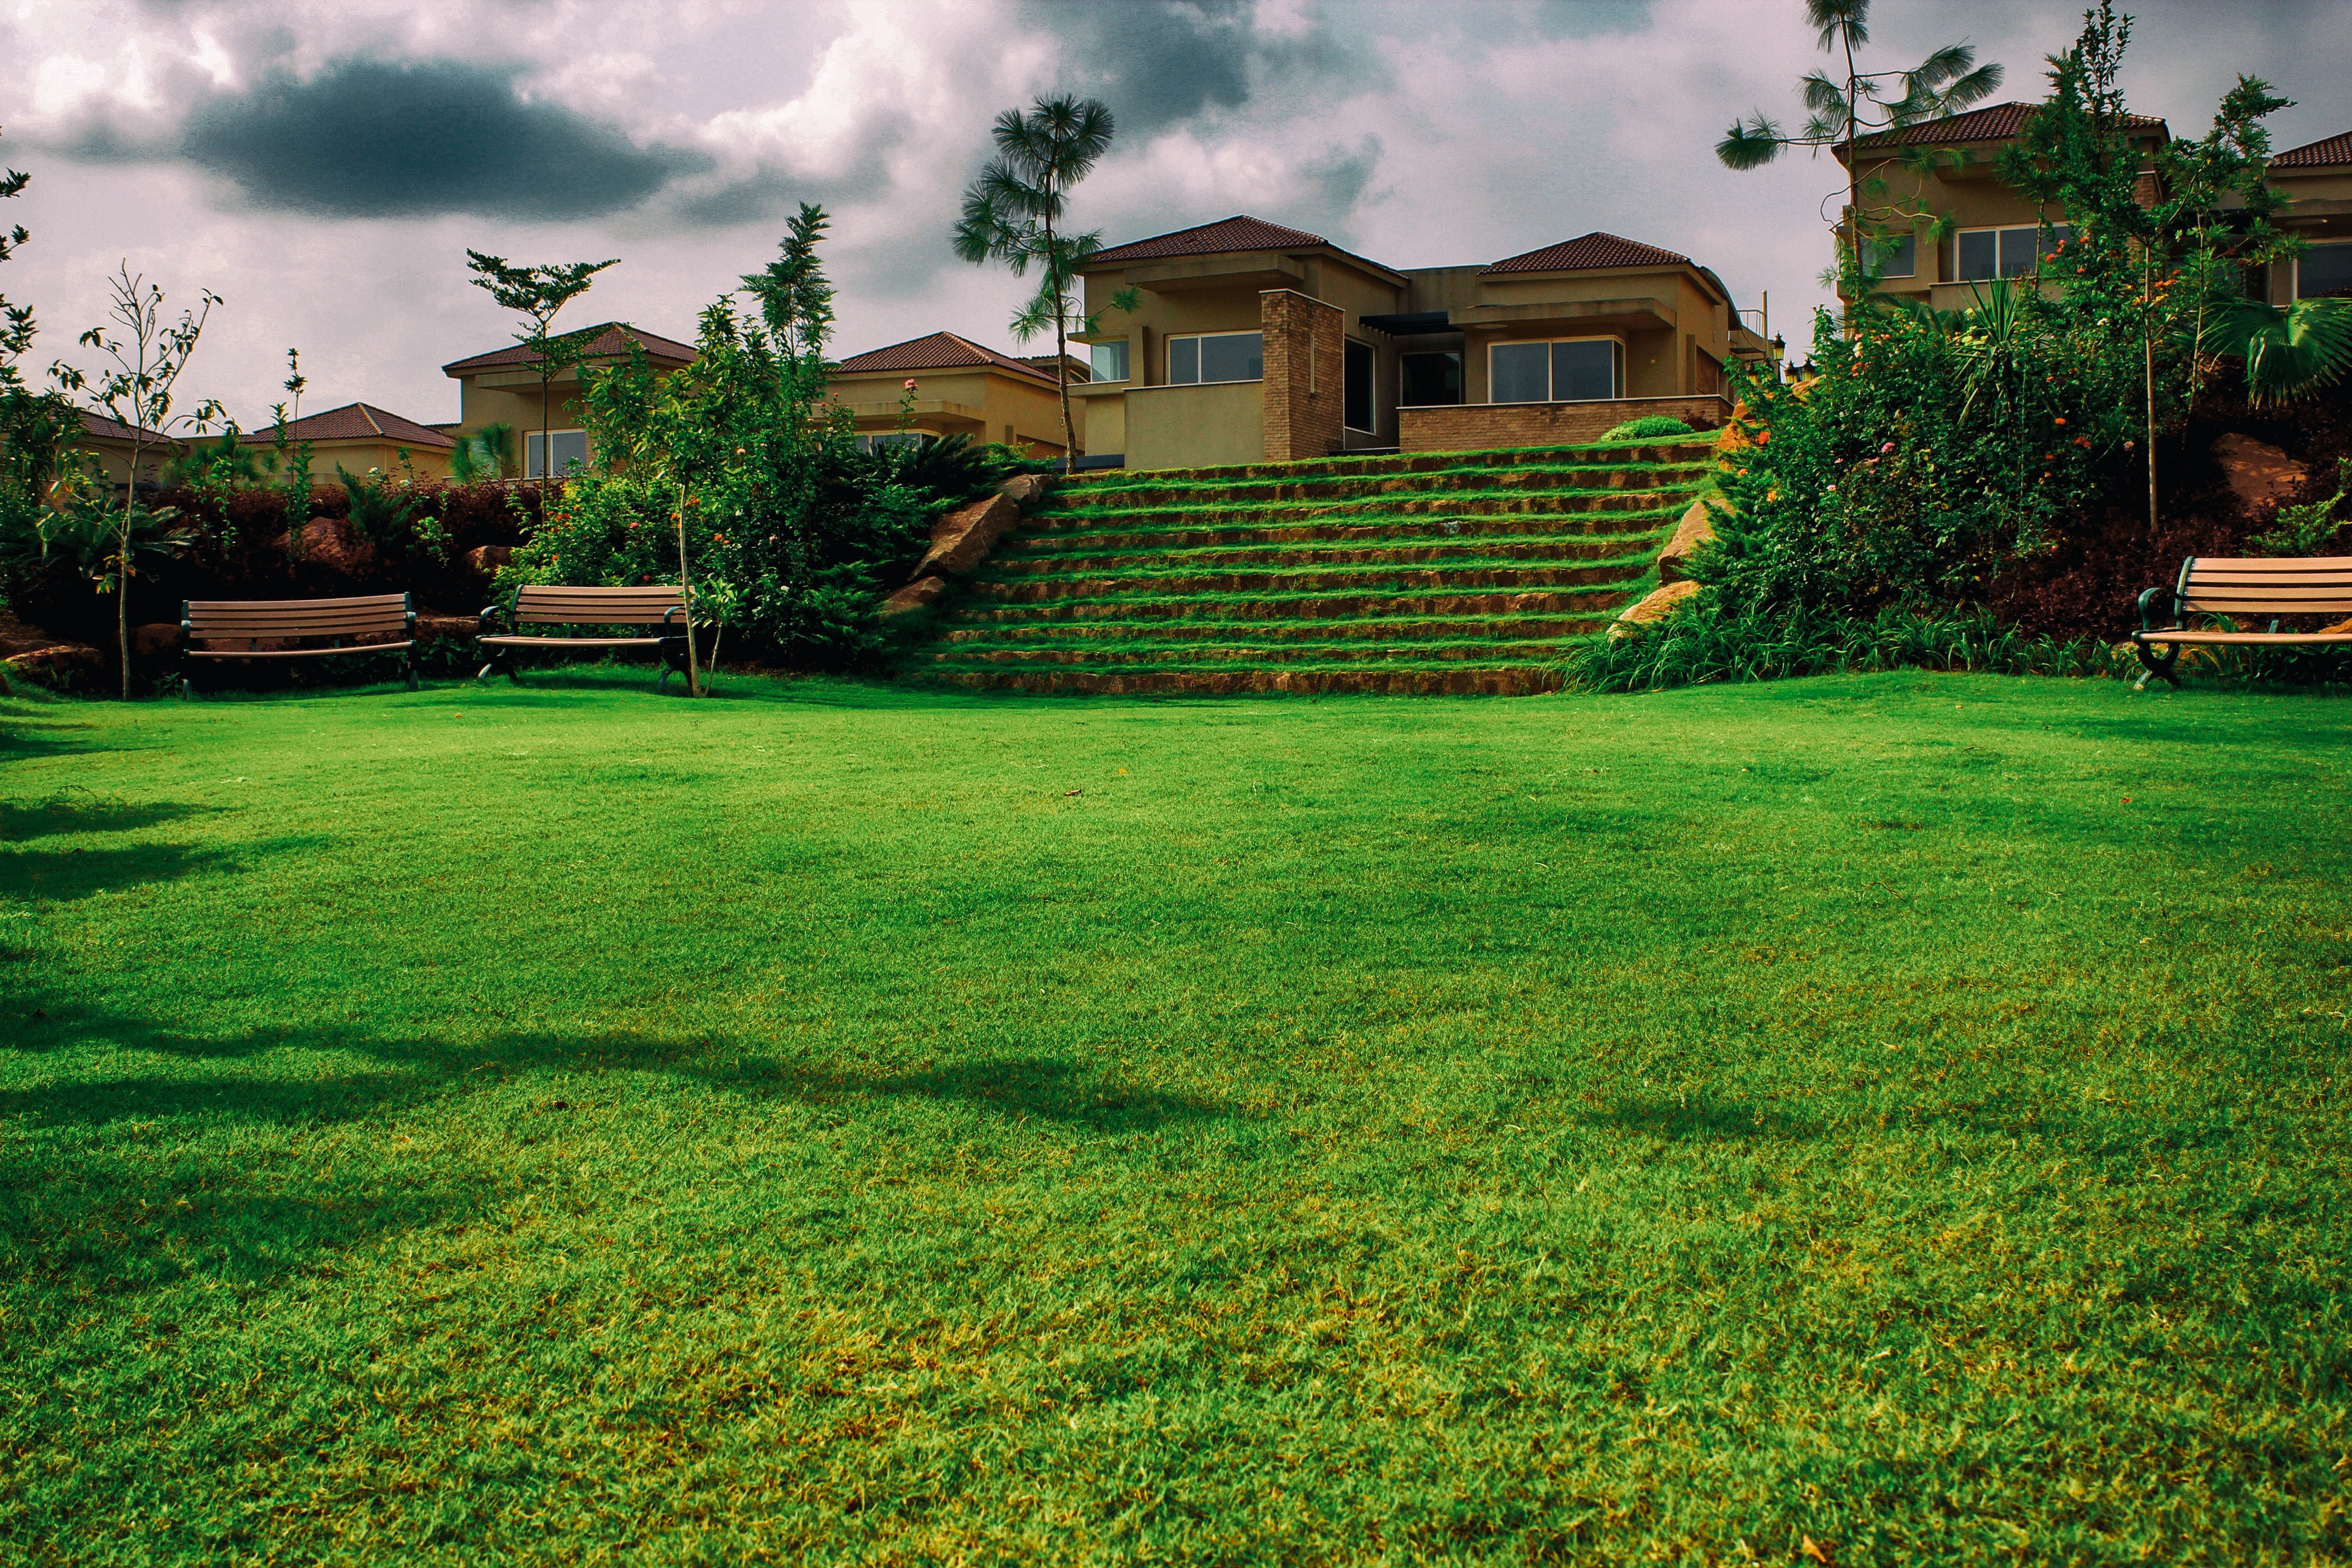
landscape, grass, lawn, meadow, flower, green, backyard, garden, landscaping, shrub, plantation, estate, yard, rural area, residential area